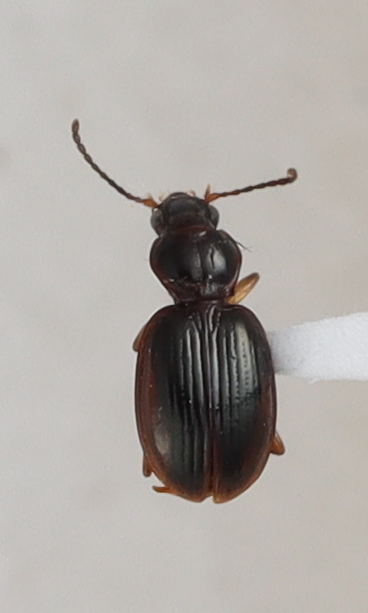
Scientific name: Mecyclothorax konanus
Plot: 6
Trap: S
Collected: 20220615